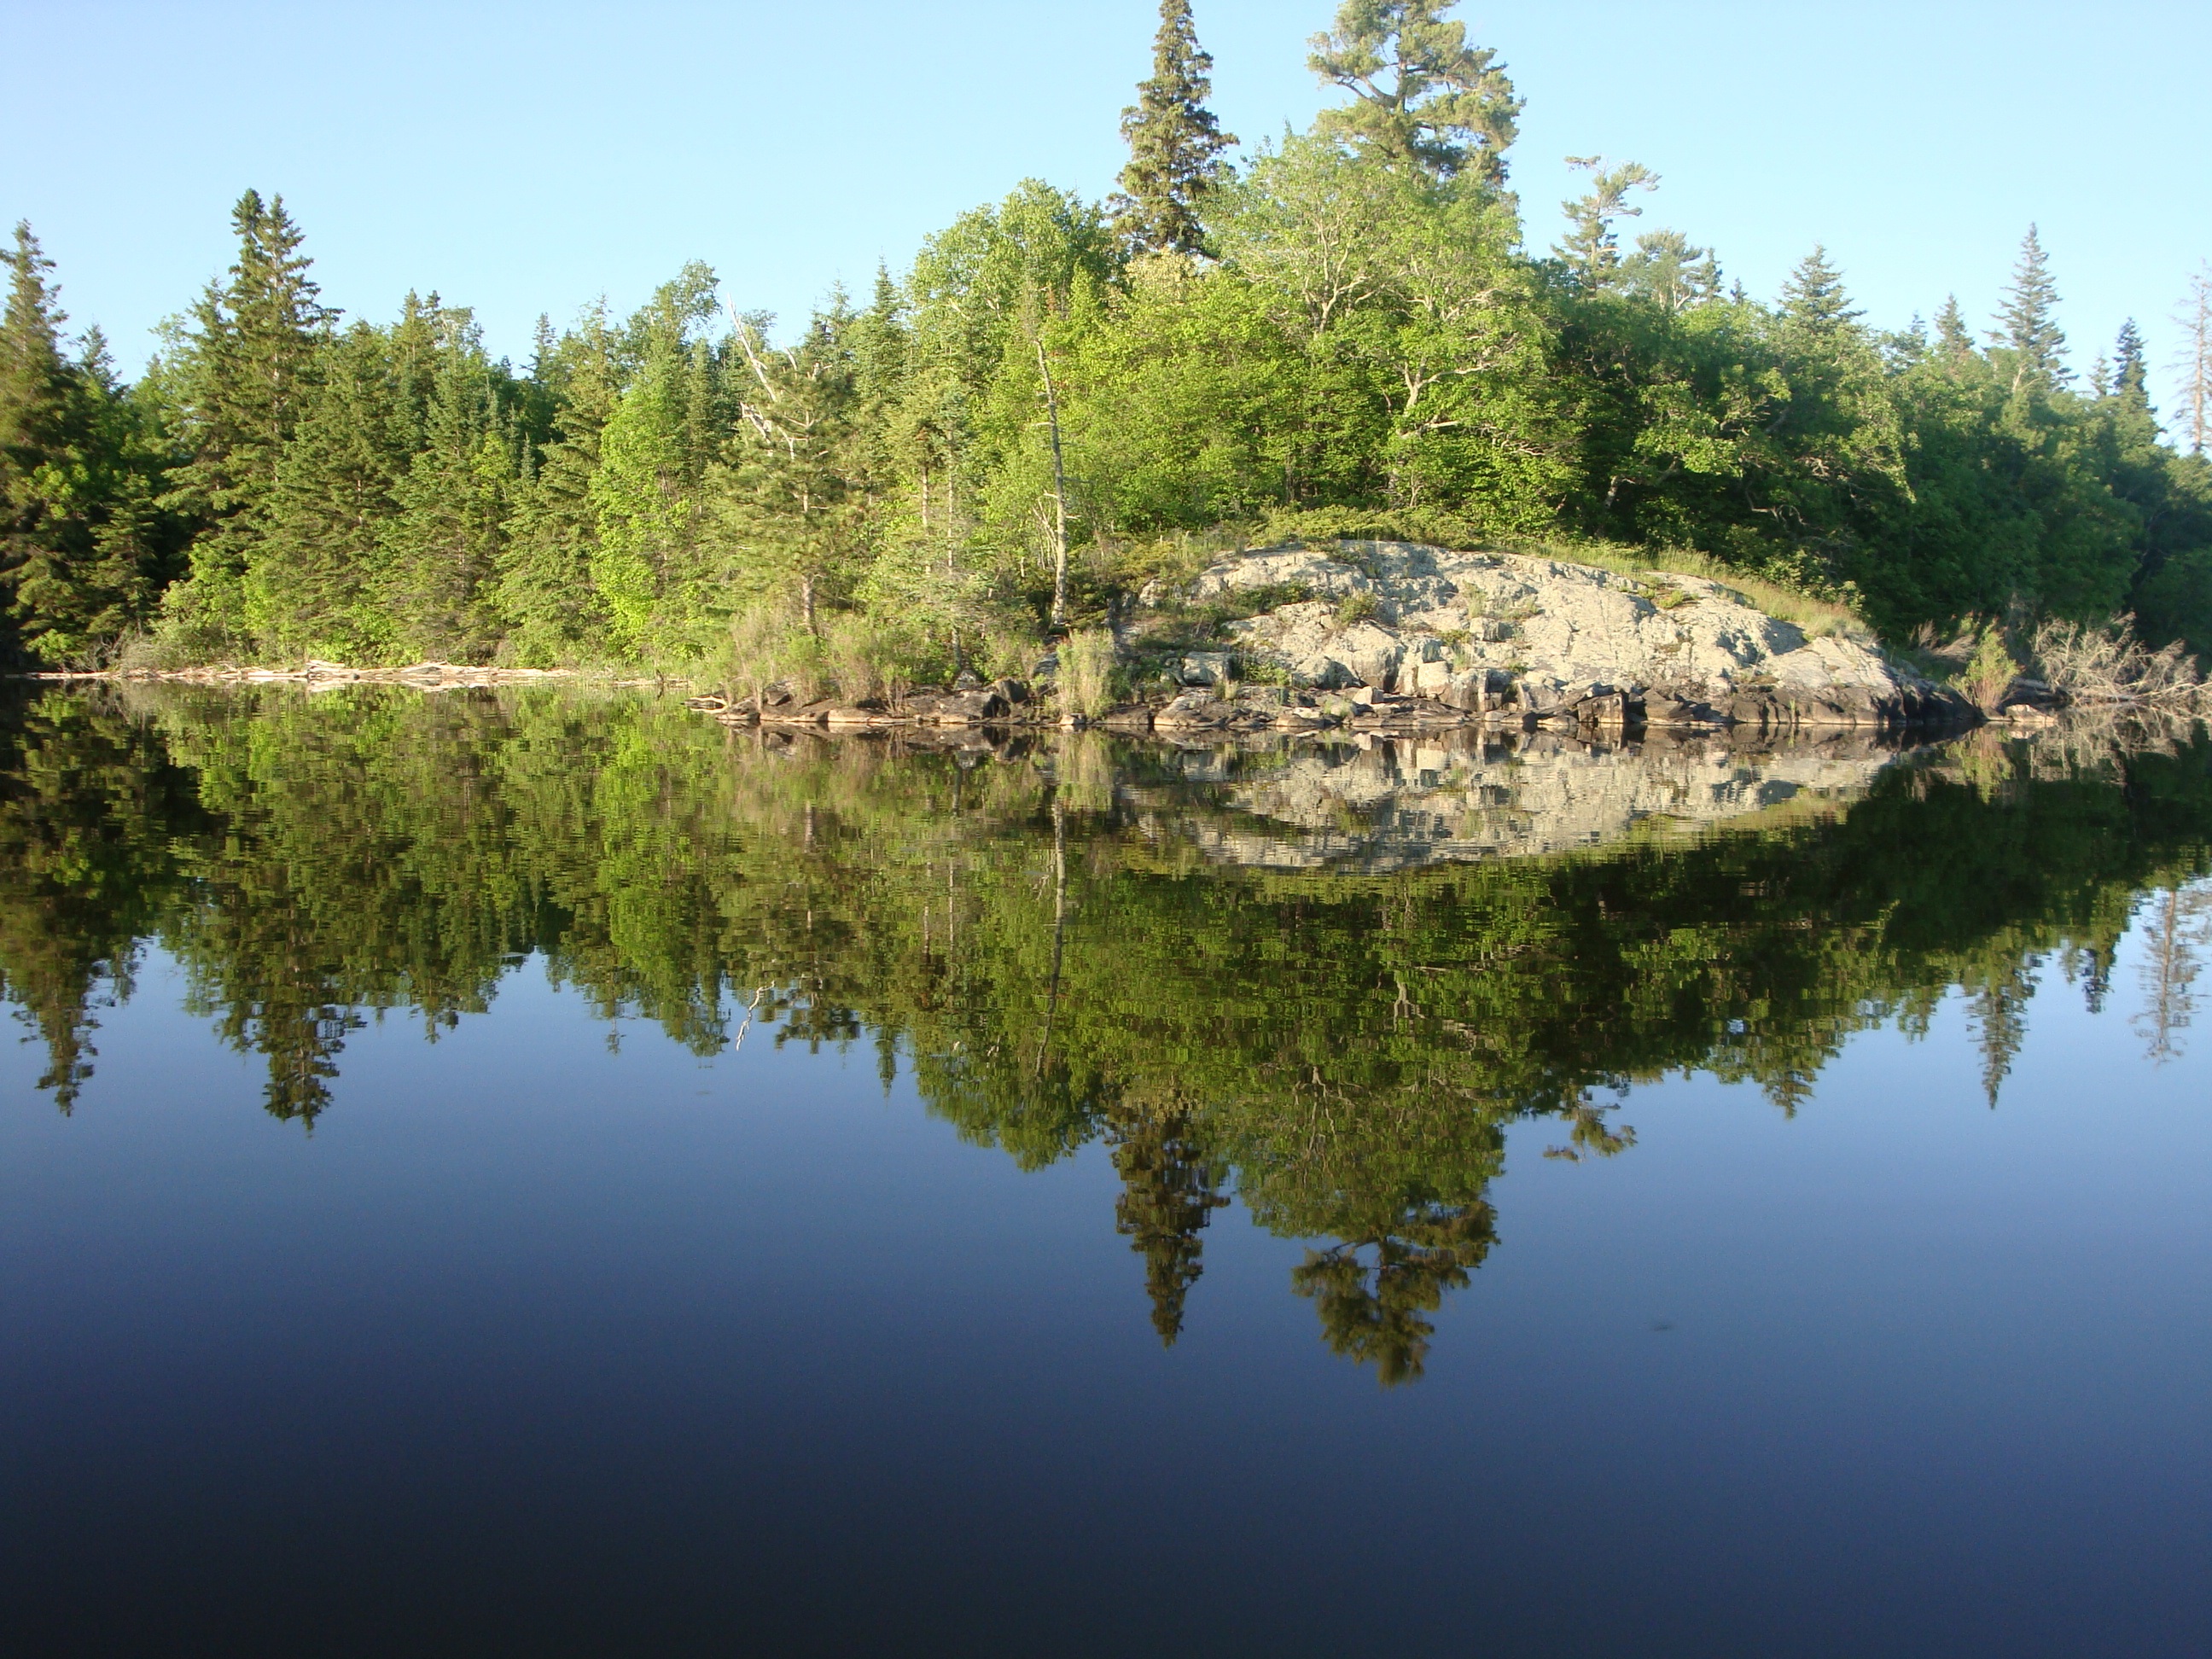
tree, plant, lake, pond, reflection, reservoir, body of water, loch, tarn, woody plant